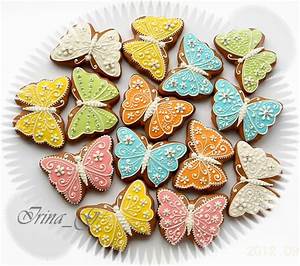
Label: butterfly